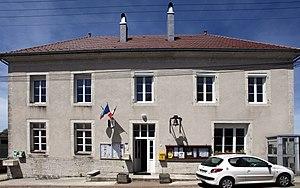
Mairie de Bief-du-Fourg (Jura).
Bief-du-Fourg est une commune française située dans le département du Jura, en région Bourgogne-Franche-Comté. Elle fait partie de la Communauté de communes du Plateau de Nozeroy.